Longzhuayan station

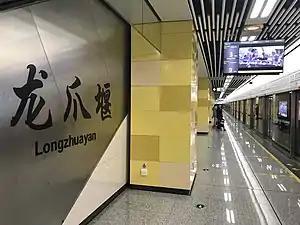

Longzhuayan is a station on Line 7 of the Chengdu Metro in China. It was opened on 6 December 2017.